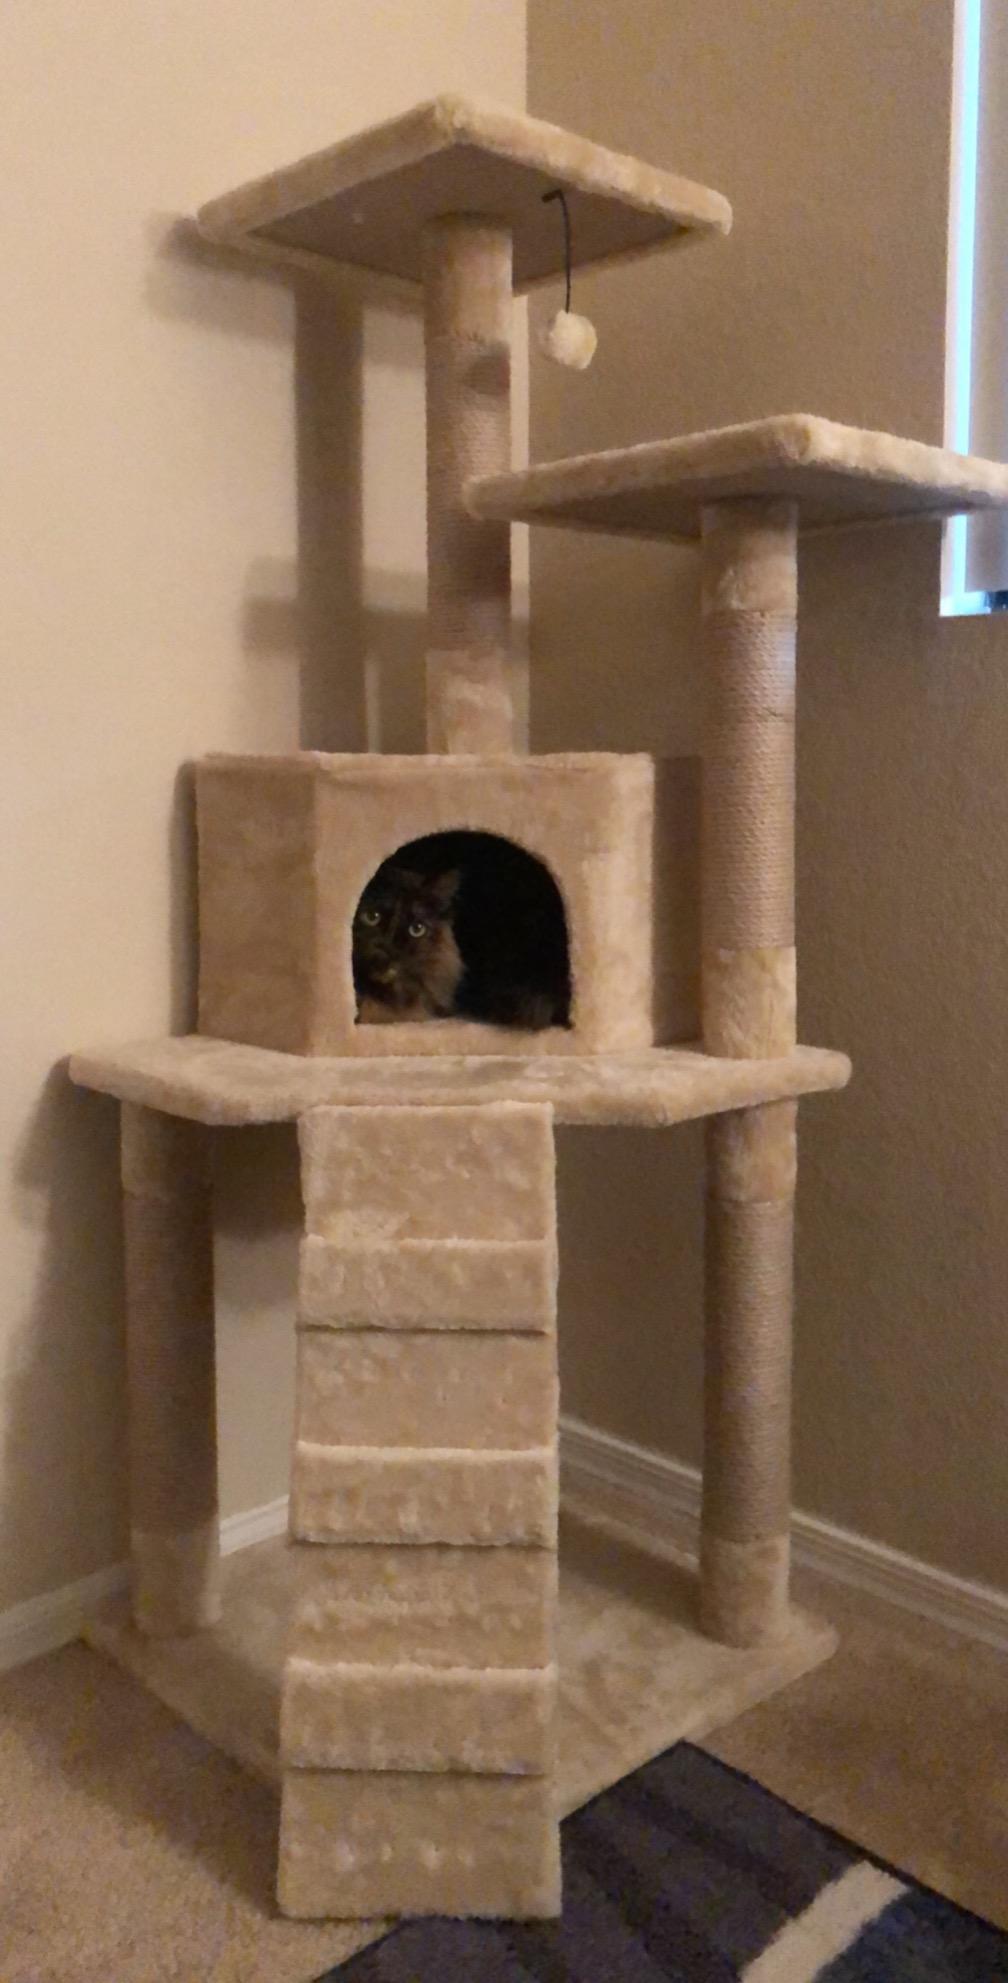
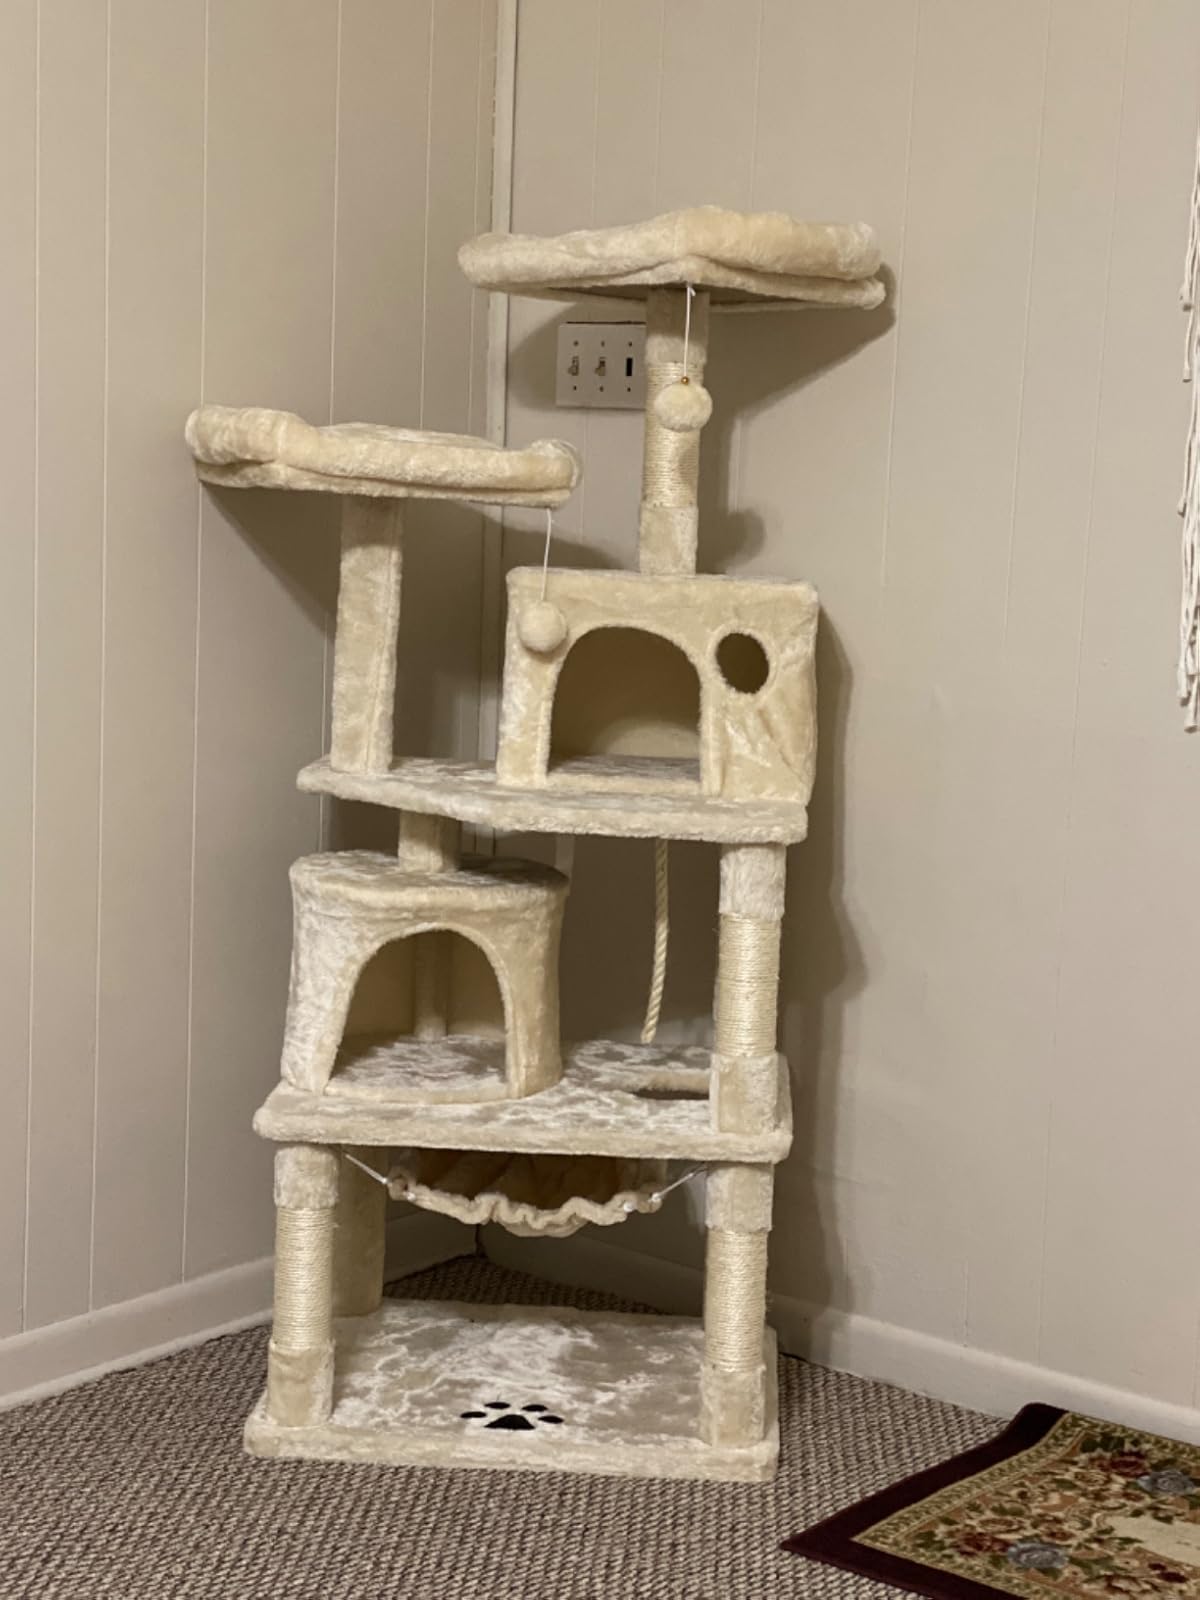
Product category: items_cat tree
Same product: no